Workers' Party of Korea

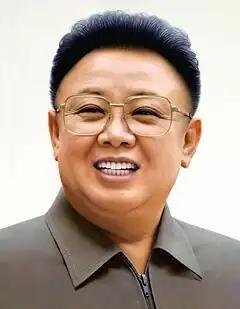
Although Kim Jong Il headed the WPK with no pretence of following the party rules, it was revitalized at the 3rd Conference at the end of his rule.

Relations worsened between the WPK and the Communist Party of the Soviet Union (CPSU) when Stalin's successor, Nikita Khrushchev, began pursuing a policy of de-Stalinization. During the Sino–Soviet conflict, an ideological conflict between the CPSU and the Chinese Communist Party (CCP), Kim Il Sung manoeuvred between the two socialist superpowers; by doing so, he weakened their influence on the WPK. By 1962 Kim Il Sung and the WPK favored the CCP over the CPSU in the ideological struggle, and "for a few years North Korea almost unconditionally supported the Chinese position on all important issues." The primary conflict between the WPK and the CPSU during this period was that Kim Il Sung did not support the denunciation of Stalinism, the creation of a collective leadership, and the theory of peaceful coexistence between the capitalist and socialist worlds. Kim Il Sung believed peaceful coexistence to be synonymous with capitulation and knew that de-Stalinization in North Korea would effectively end his unlimited power over the WPK. The result of the souring of relations between the CPSU and the WPK was that the Soviet Union discontinued aid to North Korea.